Henderson Community College

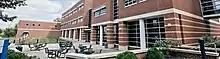
HCC's Sullivan Technology Center

Henderson Community College (HCC) is a community college in Henderson, Kentucky. It is one of 16 two-year, open-admissions colleges of the Kentucky Community and Technical College System (KCTCS). It was established in 1960 under the leadership of the late Dr. Louis C. Alderman Jr., the first Director of the Northwest Extension of the University of Kentucky. The college became a charter member of the University of Kentucky's Community College System in 1964, changing its name to Henderson Community College. HCC became a member of KCTCS in 1998. HCC is accredited by the Southern Association of Colleges and Schools Commission on Colleges (SACSCOC) and most recently received reaffirmation for their accreditation through 2032.